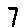
Label: 7